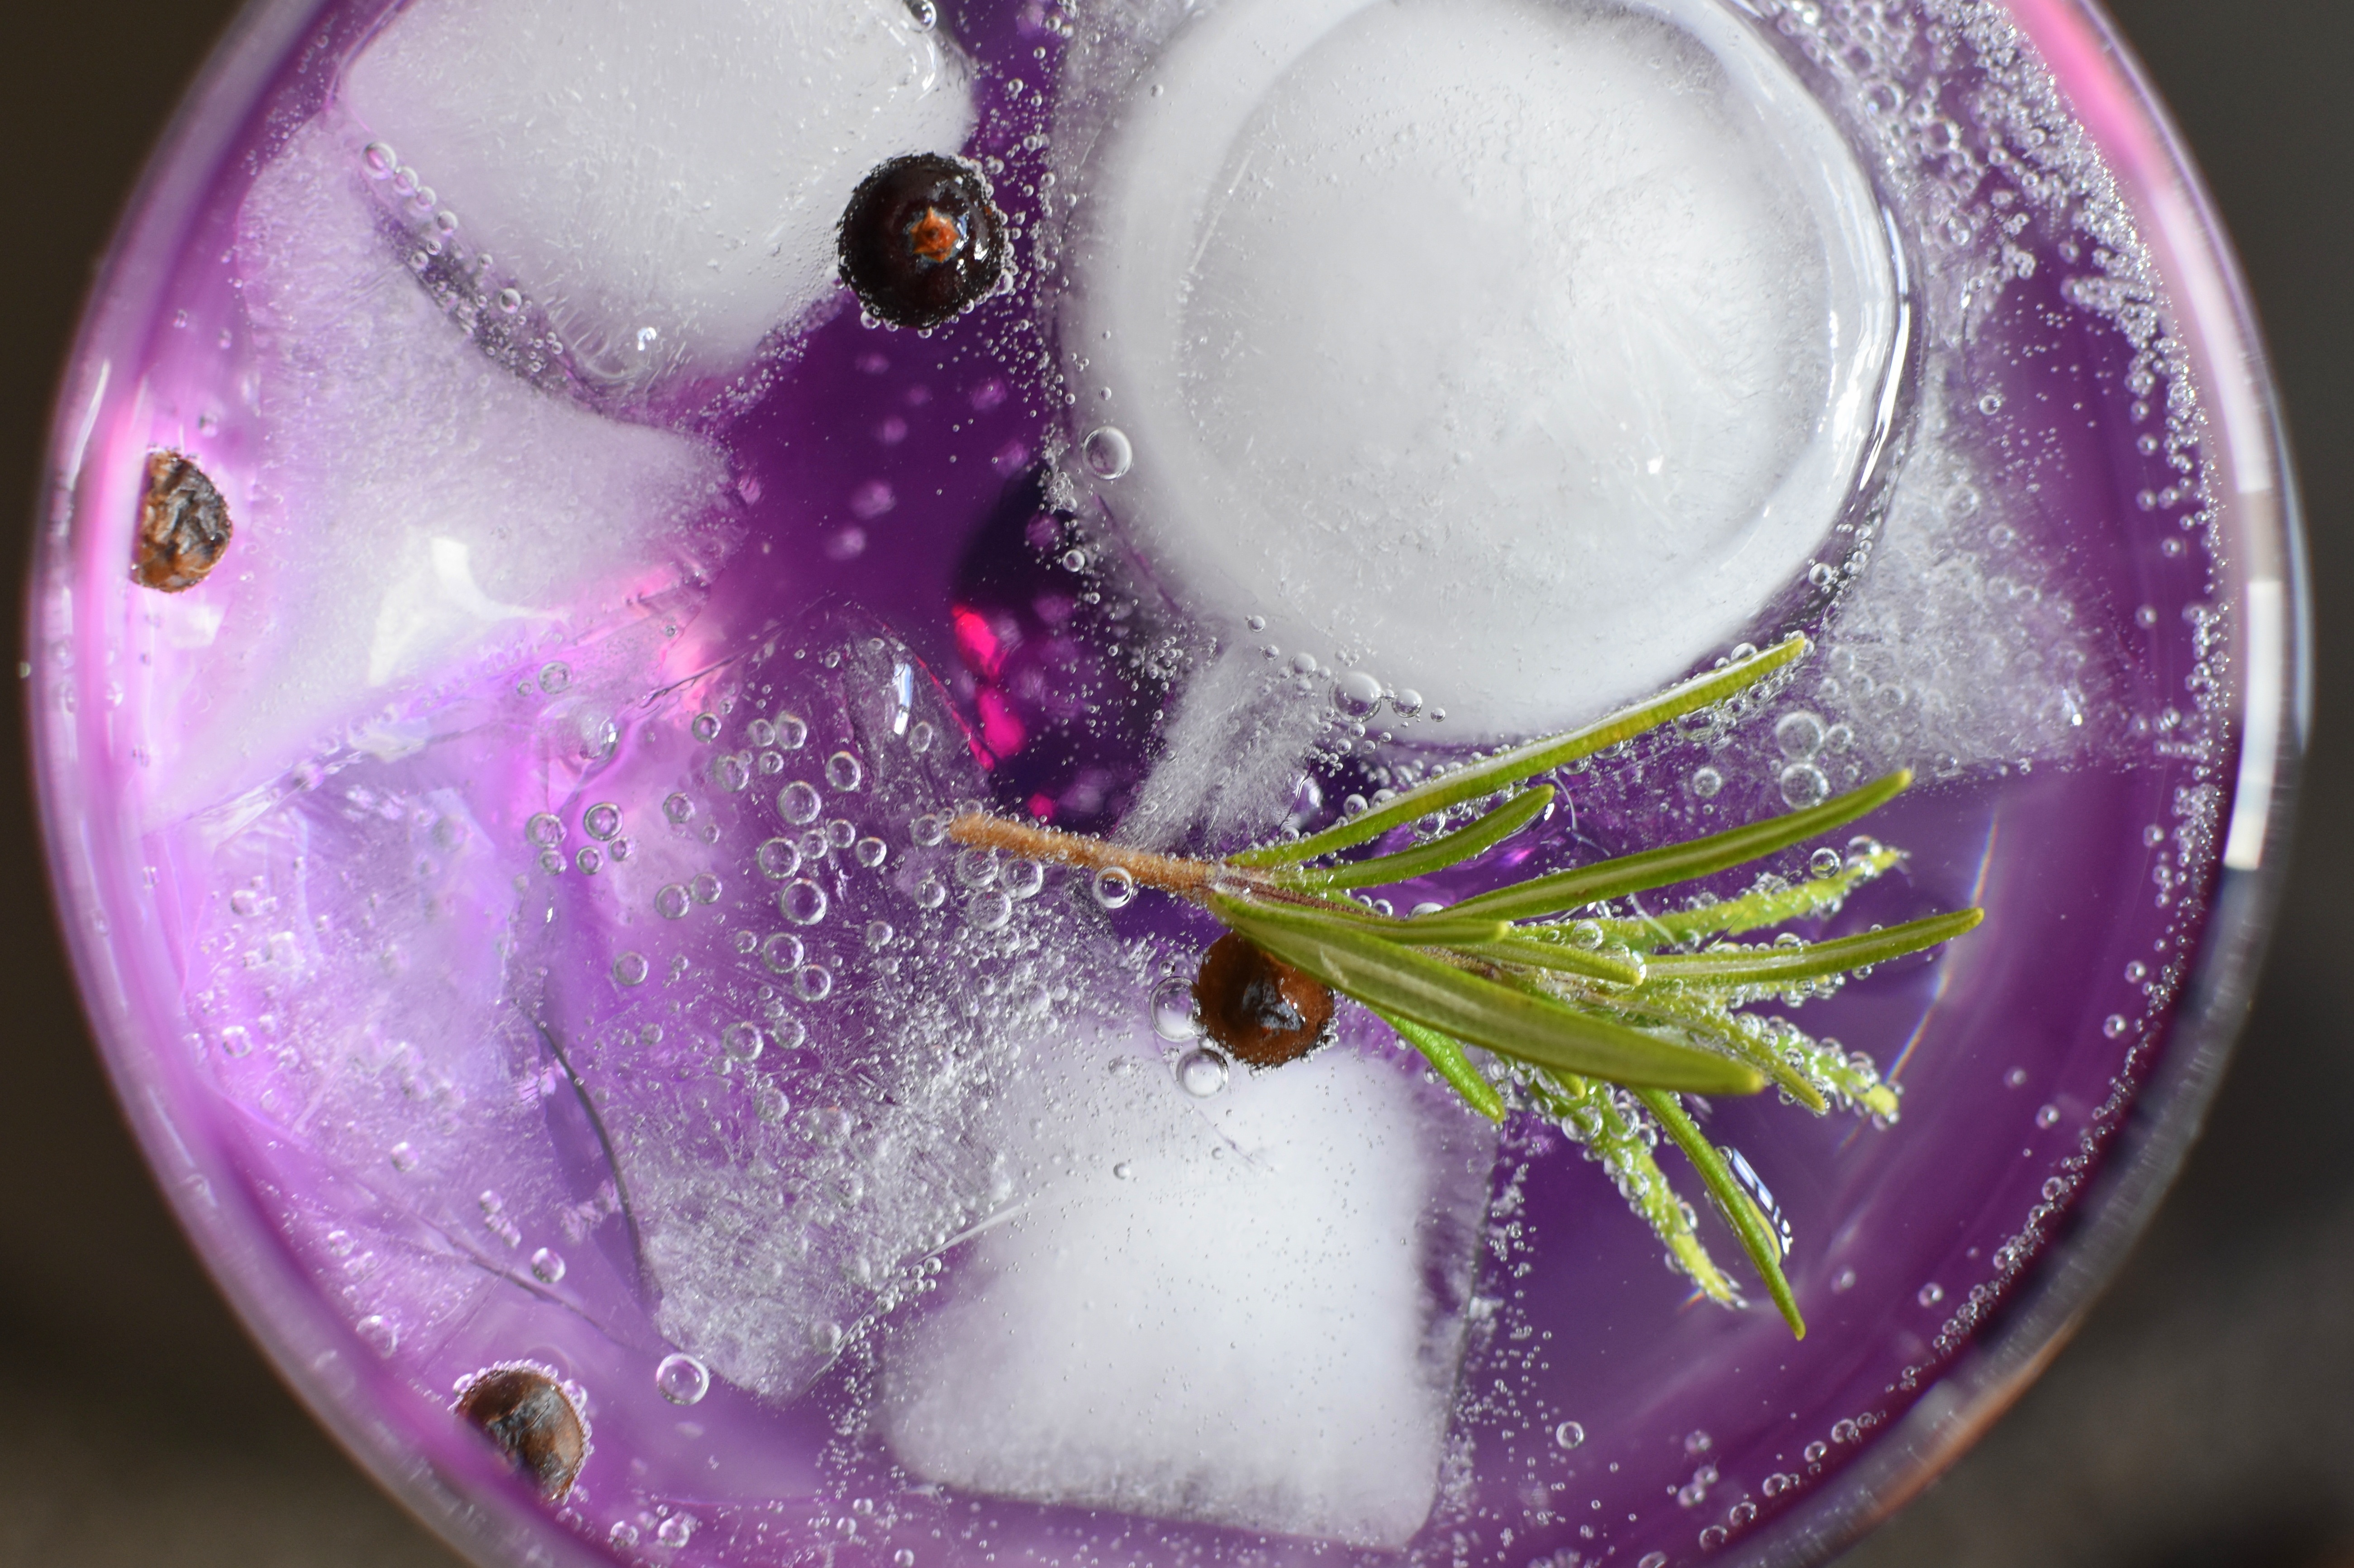
flower, purple, glass, food, color, drink, pink, alcohol, liquor, close up, wine glass, relaxation, juniper, rosemary, macro photography, ice cubes, liquid bubble, gin tonic